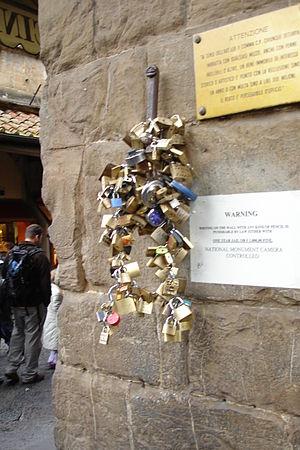
Un cadenas est un objet qui permet de verrouiller une porte ou de boucler une chaîne. Il se compose d'un boîtier dans lequel se trouve un mécanisme de serrure et d'un anneau métallique qui peut être ouvert ou fermé. Le mécanisme est commandé soit par une clef, soit par un système de roues chiffrées.